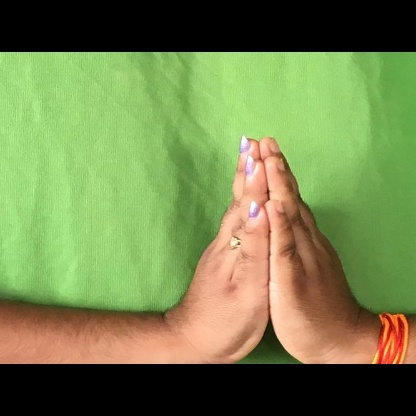
Mudra: Anjali